Ötzi

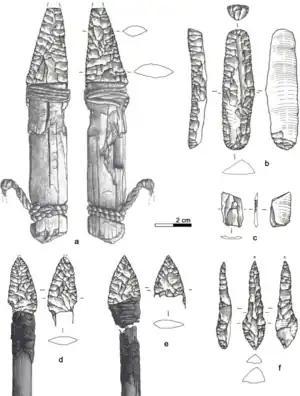
Lineup of Ötzi's lithic assemblage:

Other items found with the Iceman were a copper axe with a yew handle, a chert-bladed knife with an ash handle and a quiver of 14 arrows with viburnum and dogwood shafts. Two of the arrows, which were broken, were tipped with flint and had fletching (stabilizing fins), while the other 12 were unfinished and untipped. The arrows were found in a quiver with what is presumed to be a bow string, an unidentified tool, and an antler tool which might have been used for sharpening arrow points. There was also an unfinished yew longbow that was long.